Palmyra Atoll

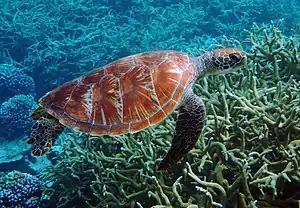
Green sea turtle at Palmyra Atoll National Wildlife Refuge

Palmyra was turned into a military base in the Pacific at the start of World War II after some legal questions were resolved. The island was fortified when it found itself on the front lines of the Pacific due to the losses of U.S. territories to the west. It was shelled once early in the war, but due to U.S. military success, it was later used for refueling and training. After World War II, it was returned to private ownership, and the naval base was mostly demolished.